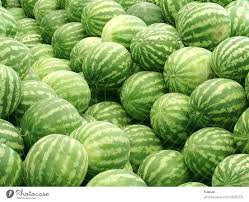
Label: Watermelon